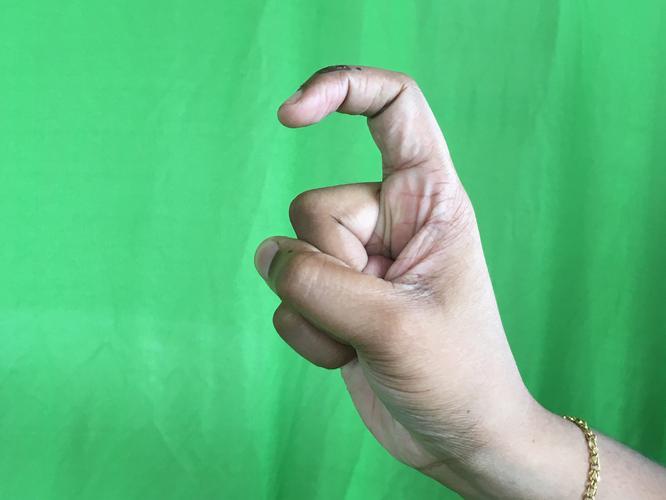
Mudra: Tamarachudam
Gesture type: single_hand